The Legend of Zelda (video game)

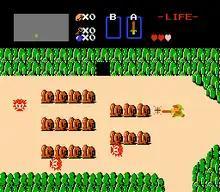
Link attacking Octorok monsters with his sword in the overworld

"The Legend of Zelda" incorporates elements of action, adventure, and role-playing genres. The player controls Link from a flip-screen overhead perspective as he travels the overworld, a large outdoor map with various environments. Link begins the game equipped only with a small shield, but can enter a cave and receive a sword from an old man who advises, "" Throughout the adventure, Link finds and acquires various items that increase his abilities further, including heart containers which increase his life meter; magic rings which decrease the amount of damage Link takes from enemy attacks; and stronger swords which allow Link to inflict more damage to enemies. These items are mainly found in caves scattered throughout the land. Some are easily accessible, while others are hidden beneath obstacles such as rocks, trees, and waterfalls. Defeated enemies sometimes drop items including hearts, which refill the life meter, and Rupees, the in-game currency. Rupees can also be found in hidden treasure caves and are used to buy equipment, information, and ability upgrades.